Centerville, New York

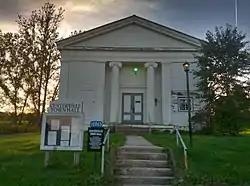
Centerville Town Hall

1. French, J. H., "Gazetteer of the State of New York, Embracing a Comprehensive View of the Geography, Geology, and General History of the State...", Syracuse: R. Pearsall Smith, 1860, view online at: https://books.google.com/books?id=R_zHwh4xByQC&dq=allegany+county+new+york+history&pg=PA1